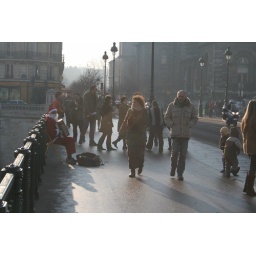
We spotted Santa playing the accordian on a bridge over the Seine. :)